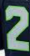
Number: 2